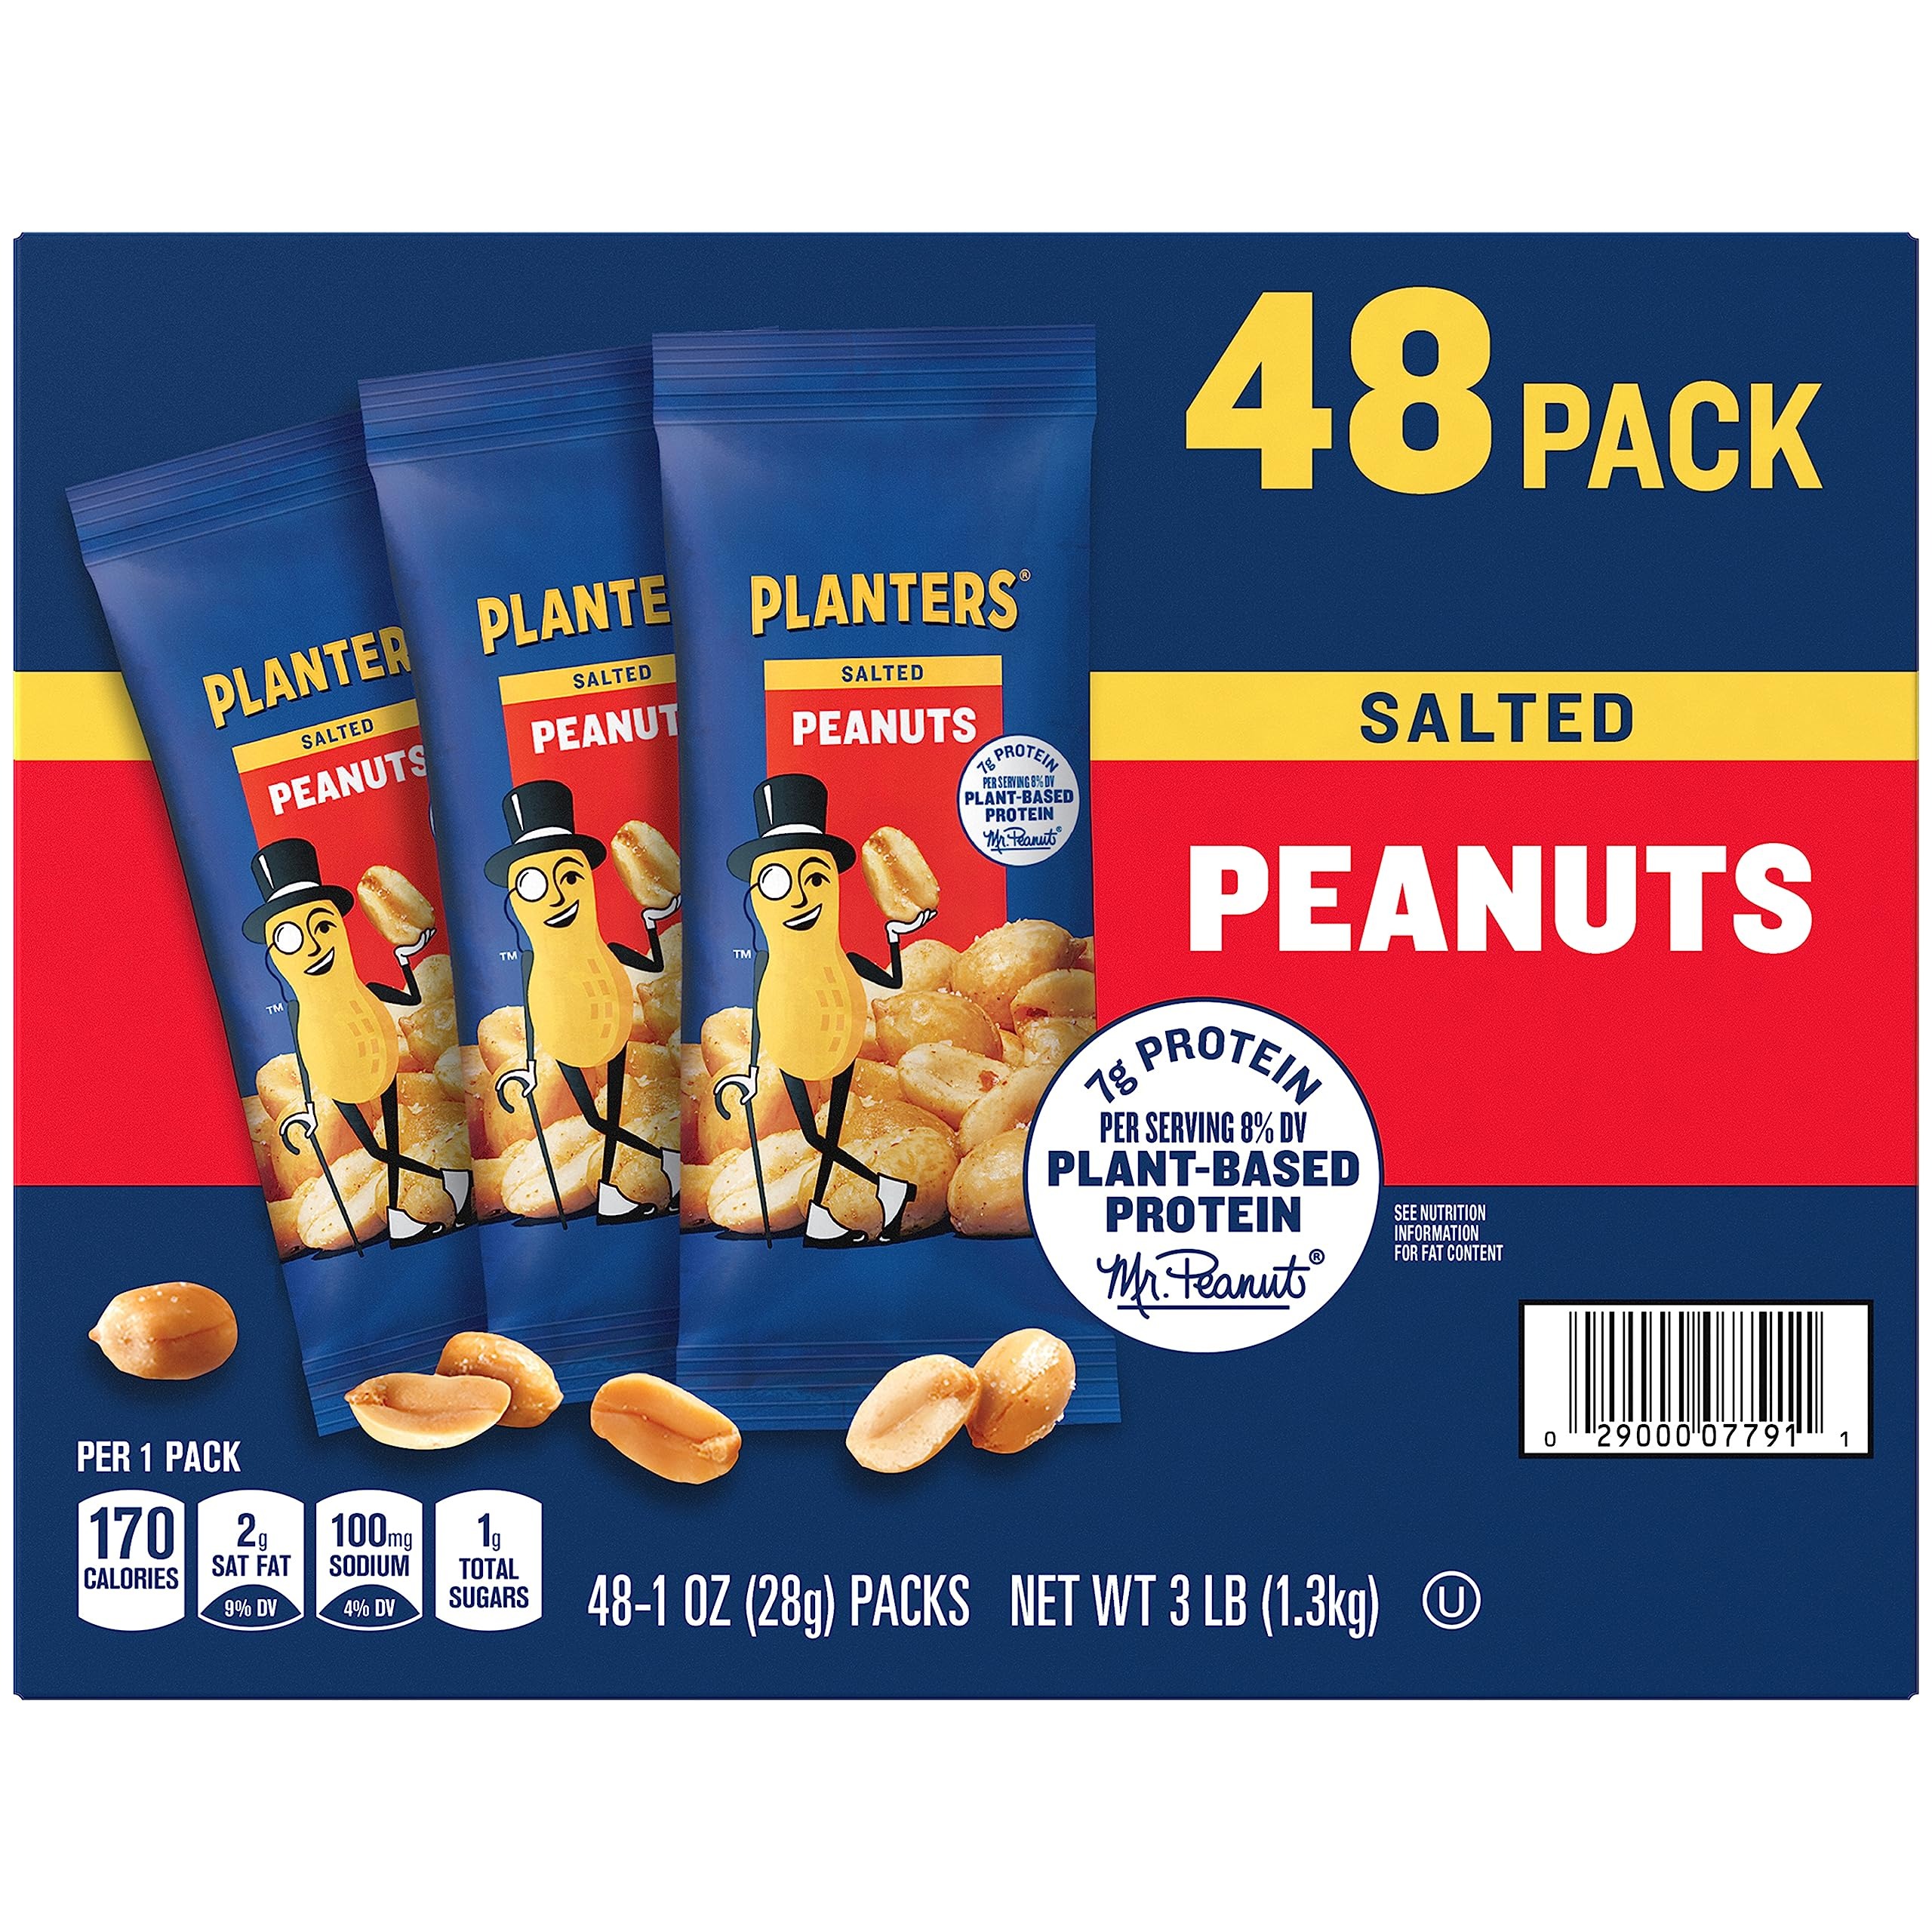
Item Name: Planters Salted Peanuts (48 1-ounce packs)
Bullet Point 1: One 1 oz bag of PLANTERS Salted Peanuts
Bullet Point 2: PLANTERS Salted Peanuts are made with three simple ingredients: peanuts, peanut oil and sea salt
Bullet Point 3: Each peanut is finely seasoned with sea salt to enhance the natural roasted nut flavor
Bullet Point 4: 7 g. of protein per serving
Bullet Point 5: Good source of Vitamin E
Bullet Point 6: Great for those keeping Kosher
Bullet Point 7: Available in a snack size single serve bag so you can enjoy this salty treat anywhere
Value: 48.0
Unit: Ounce

Price: 9.49